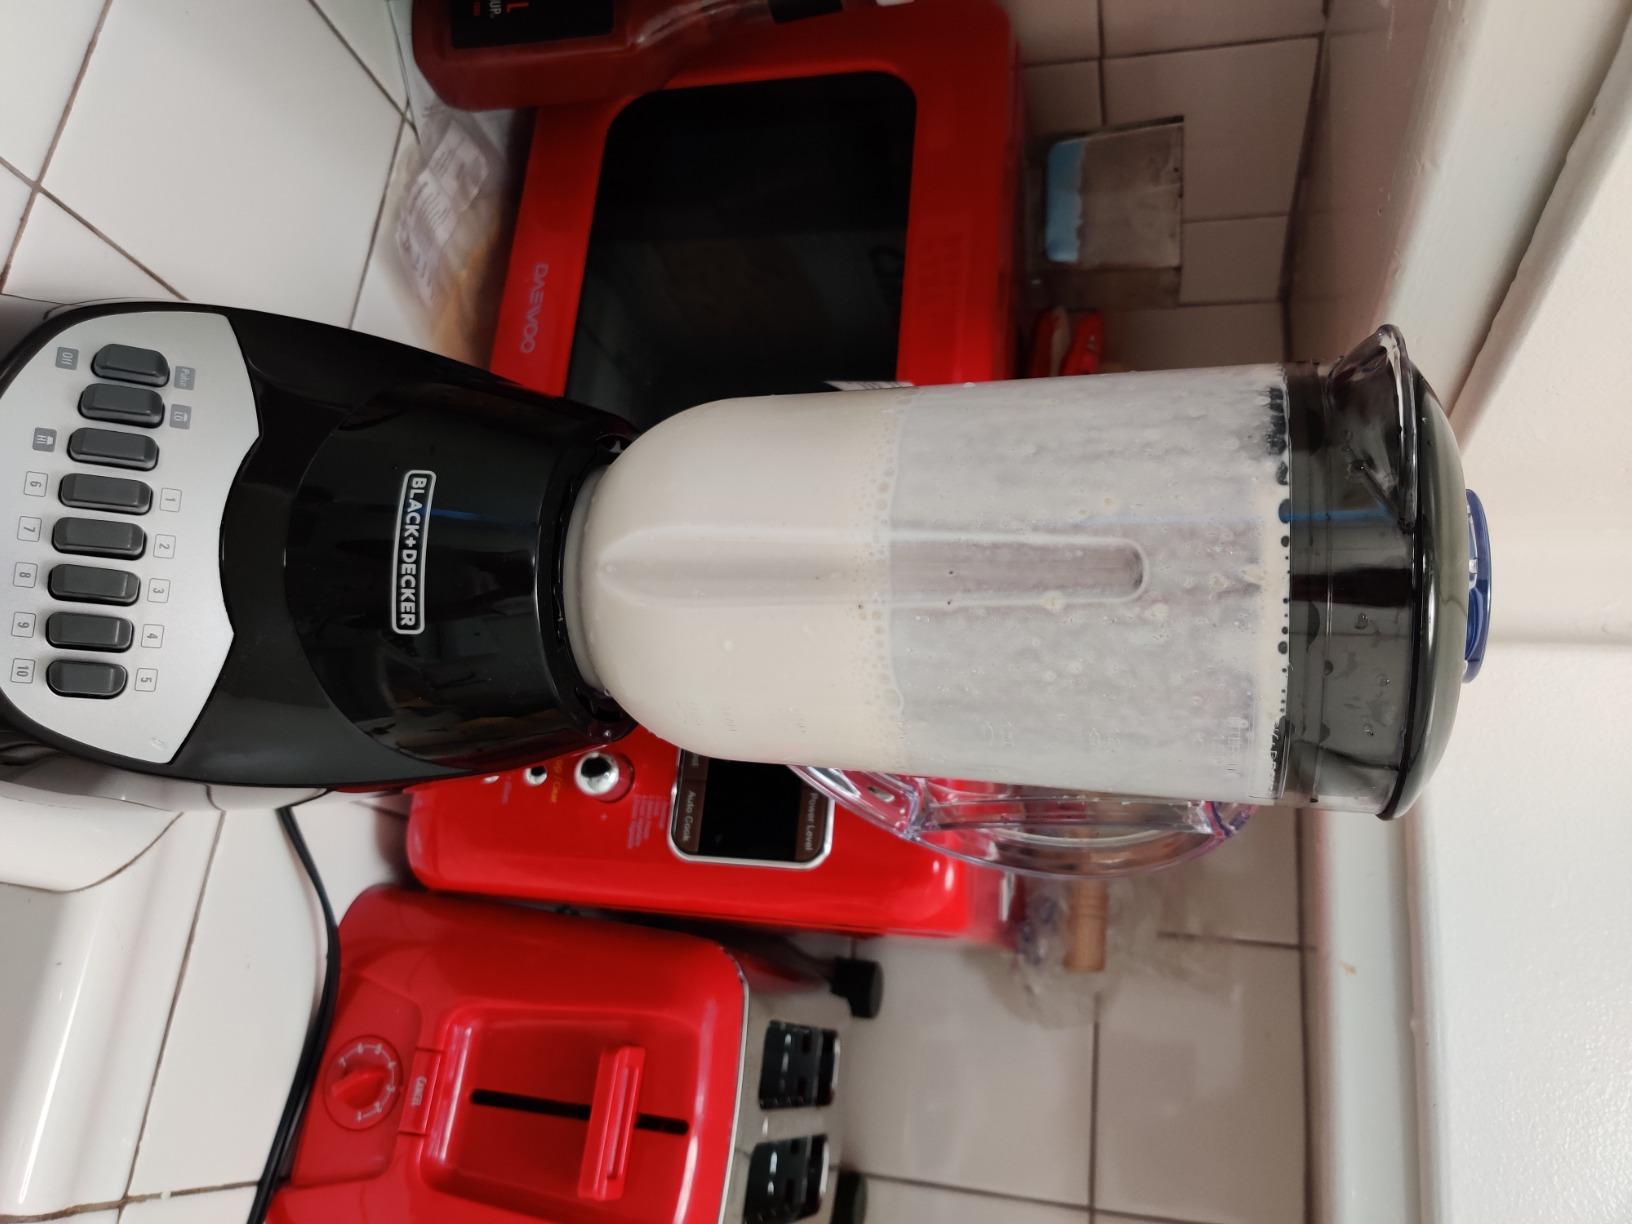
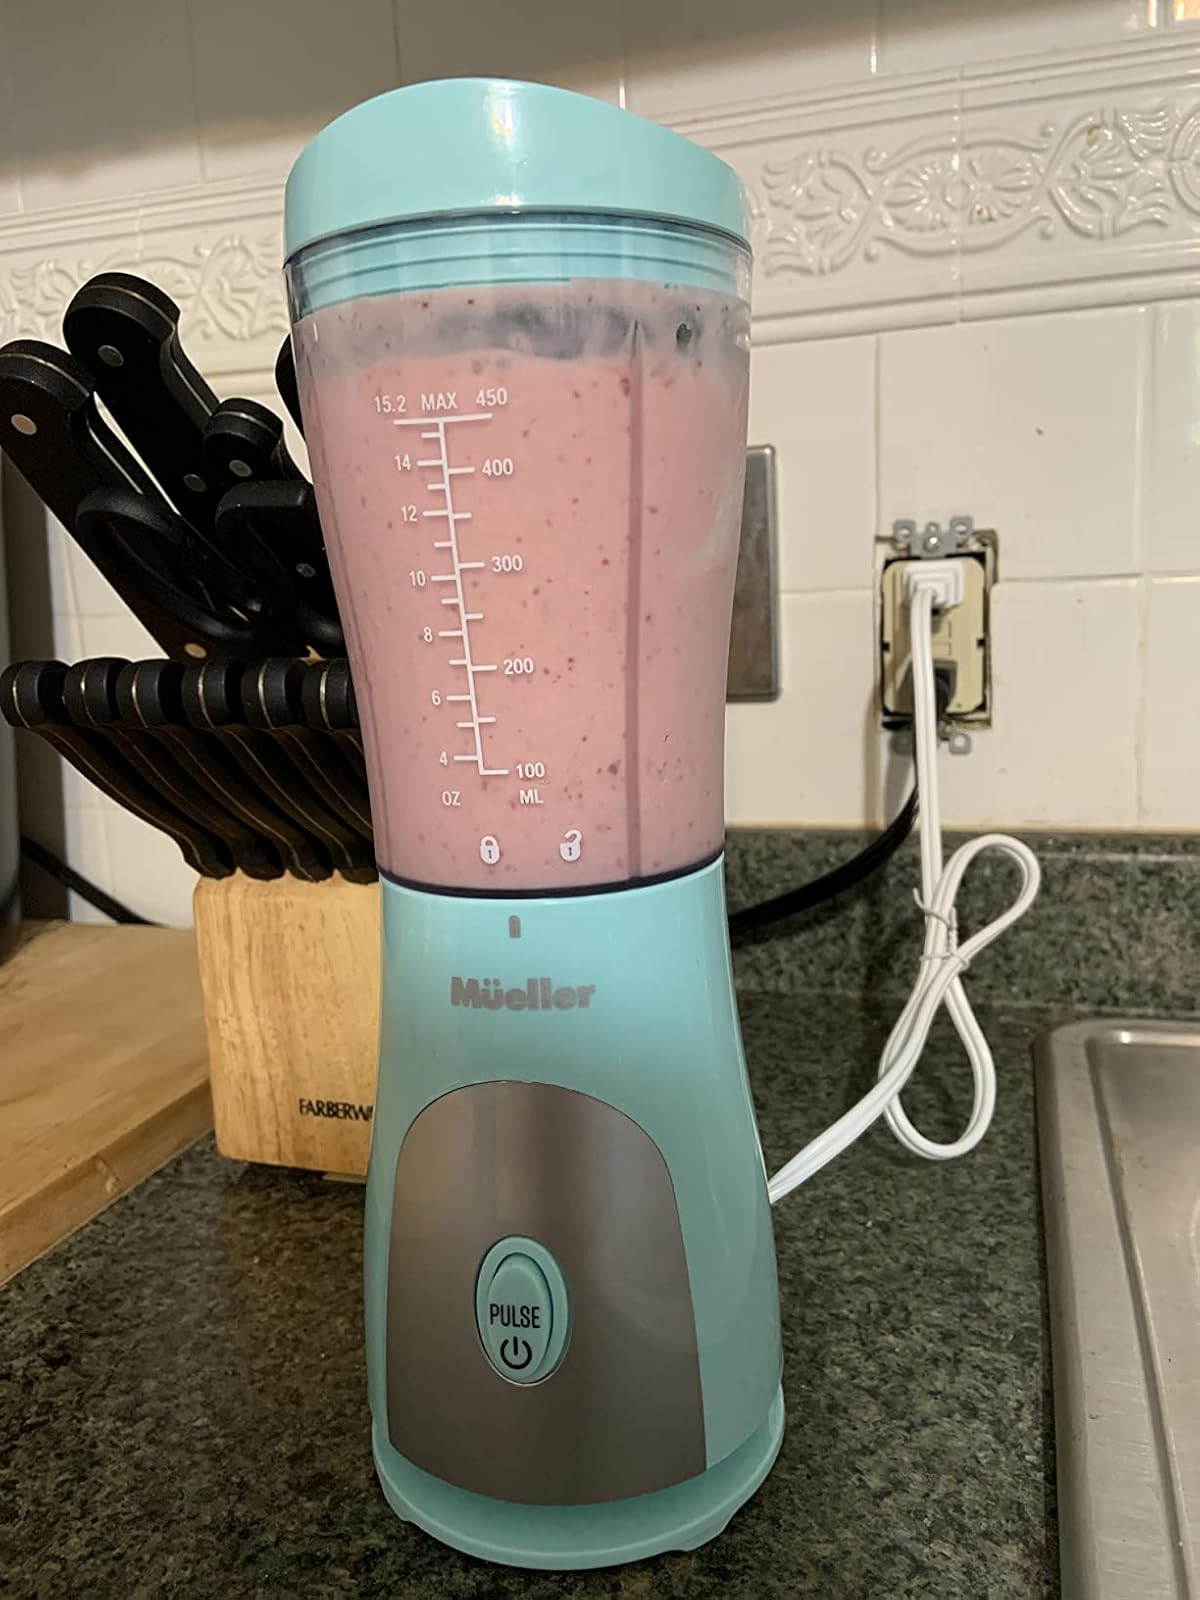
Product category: items_blender
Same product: no